Avianca Brasil

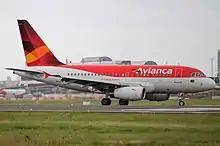
A former Avianca Brasil Airbus A318-100 at Salgado Filho Porto Alegre International Airport in 2012

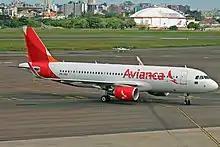
A former Avianca Brasil Airbus A320-200 at Salgado Filho International Airport in 2015

On 9 October 2009, Synergy announced that TACA Airlines and Avianca would merge. This merger increased OceanAir's feeder operations, already implemented with Avianca in São Paulo, to include TACA in São Paulo, Rio de Janeiro–Galeão International Airport, Santos Dumont Airport, Salgado Filho International Airport in Porto Alegre and Presidente Juscelino Kubitschek International Airport in Brasília.